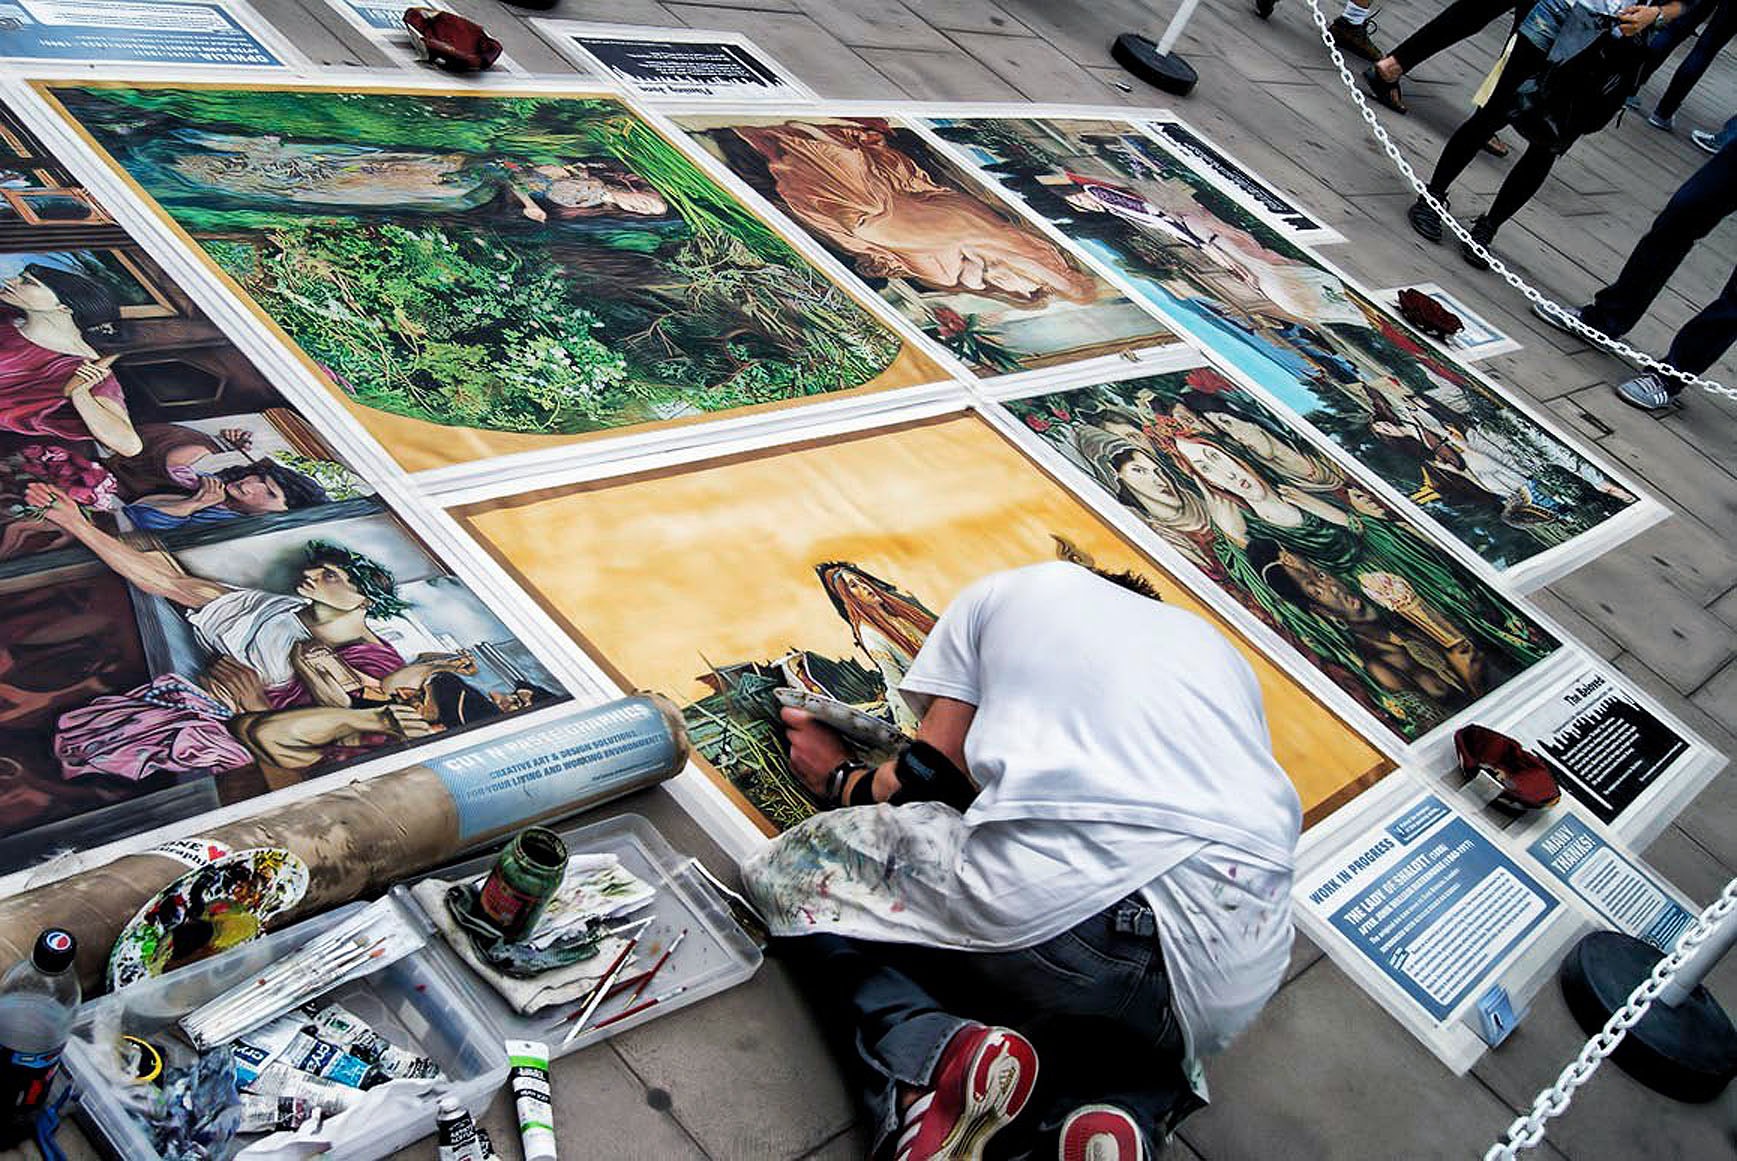
watch, work, street, city, crowd, male, decoration, vendor, artist, paint, market, business, performer, skill, painting, public space, street performer, london, posters, job, sell, entertainment, adult, retail, drawings, employment, human settlement, gratituties